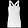
Label: T - shirt / top